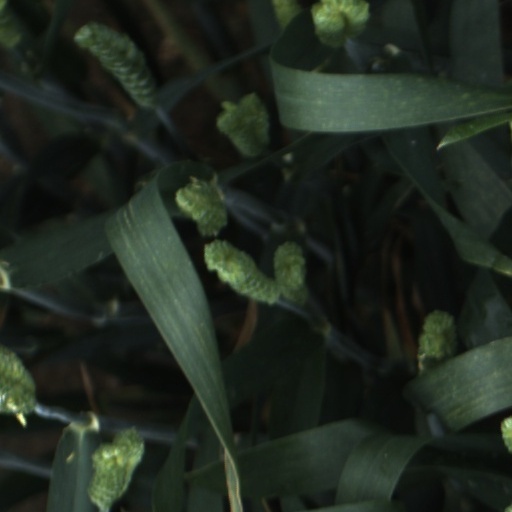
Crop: wheat